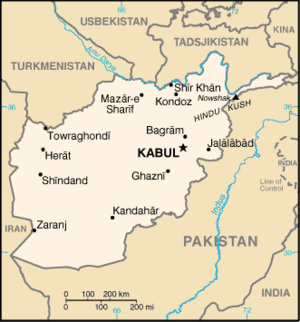
Byer i Afghanistan
De største byer i Afghanistan
Dette er en liste over byer i Afghanistan. Den giver en oversigt over udviklingen af folketallet i det større byer.